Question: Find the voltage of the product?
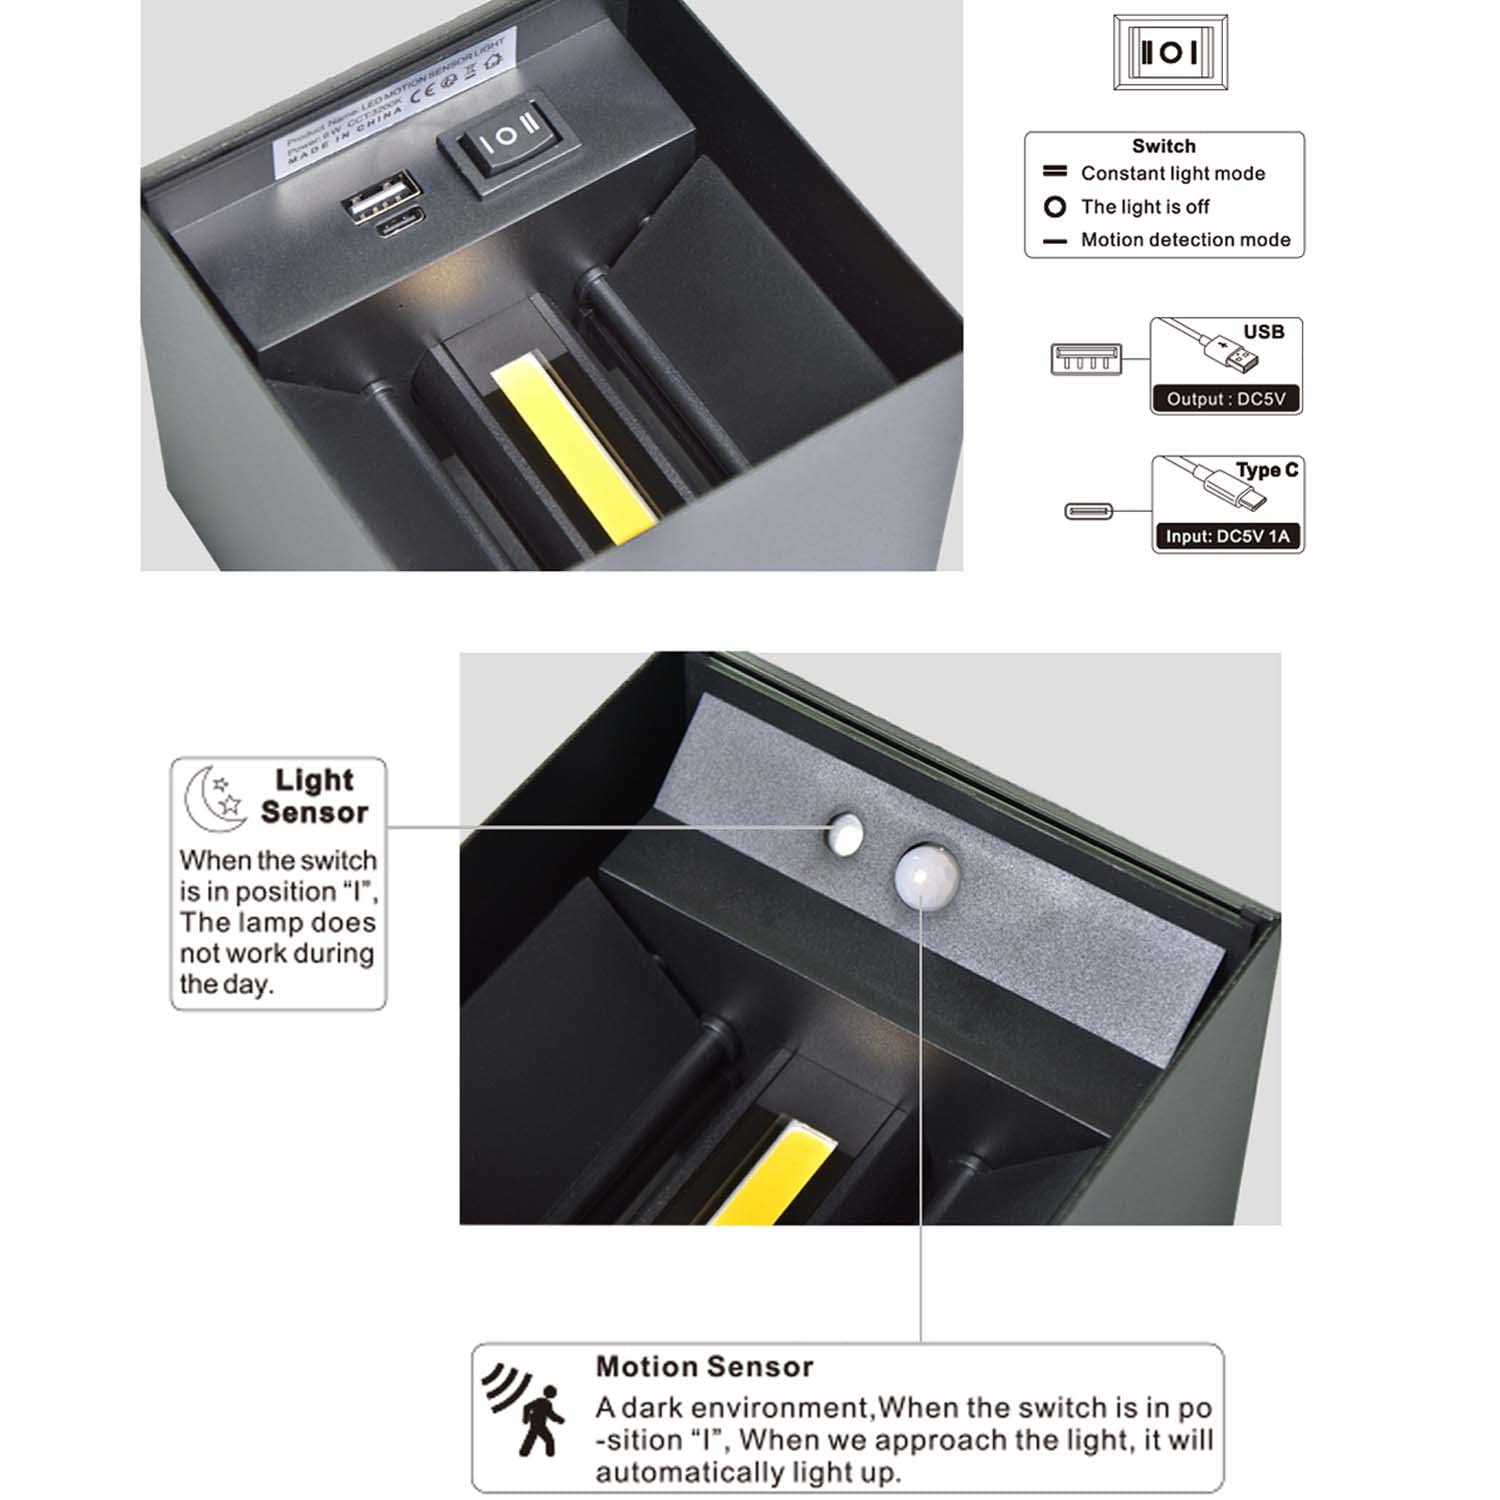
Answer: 5.0 volt